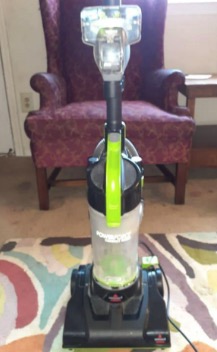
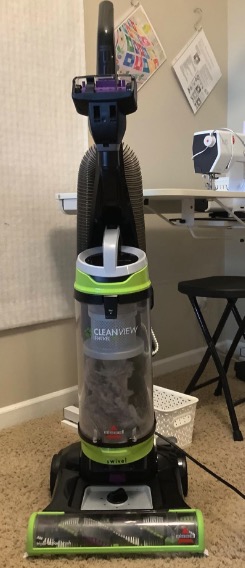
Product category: items_vacuum
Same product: no